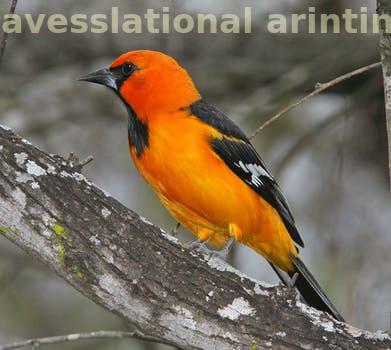
Label: Watermark